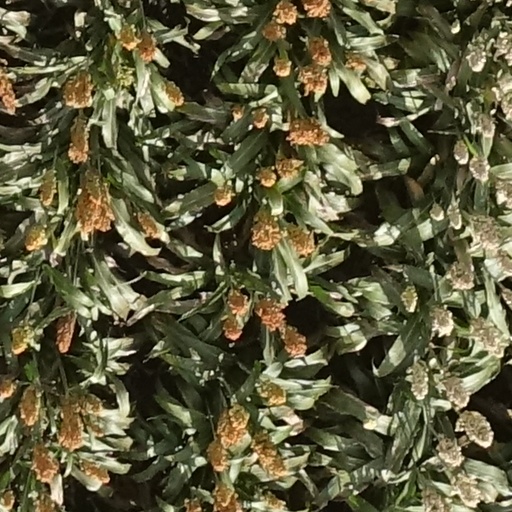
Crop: sorghum